Climate change in Rhode Island

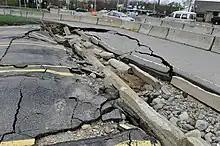
Flood damage, Warwick, 2010

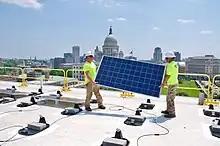
Solar panel installation, Providence

"Rising temperatures and shifting rainfall patterns are likely to increase the intensity of both floods and droughts. Average annual precipitation in the Northeast increased 10 percent from 1895 to 2011, and precipitation from extremely heavy storms has increased 70 percent since 1958. During the next century, average annual precipitation and the frequency of heavy downpours are likely to keep rising. Average precipitation is likely to increase during winter and spring, but not change significantly during summer and fall. Rising temperatures will melt snow earlier in spring and increase evaporation, and thereby dry the soil during summer and fall. So flooding is likely to be worse during winter and spring, and droughts worse during summer and fall".